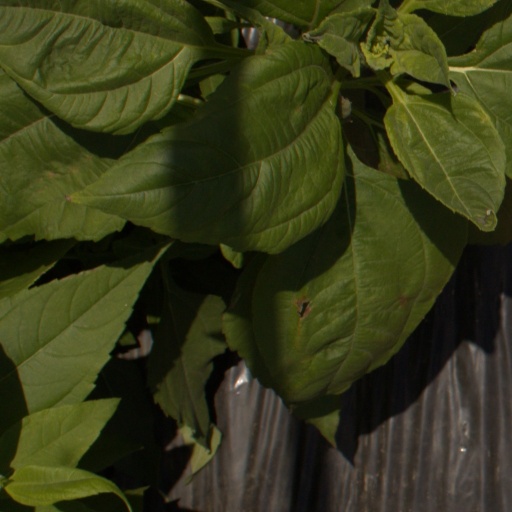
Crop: Jerusalem artichoke